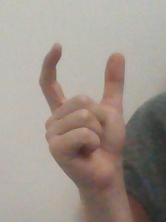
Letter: nun